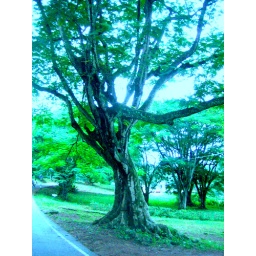
tree by the side of the road on UST campus in kumasi, ghana. summer 2005